James E. Flanders

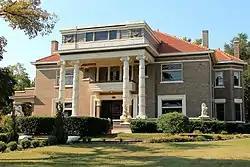
The Warren-Cromwell House, designed by Flanders.

Between 1886 and 1892, Flanders redesigned Texas Hall on the old campus of Trinity University in the Second Empire architectural style.